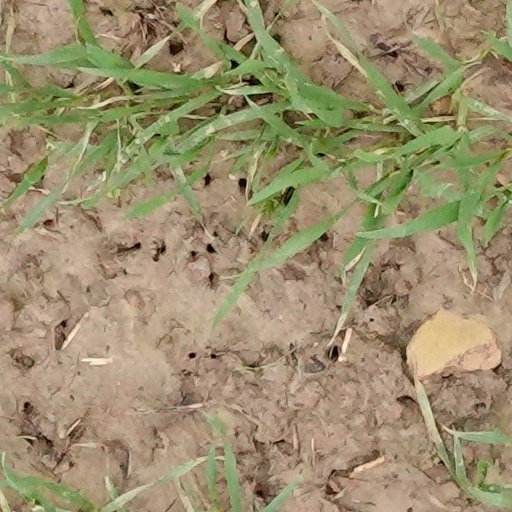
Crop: wheat